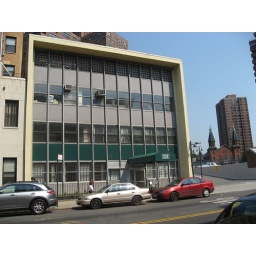
An office building in Chinatown -- AKA The New Zealanad Consulate in Flight of the Conchords